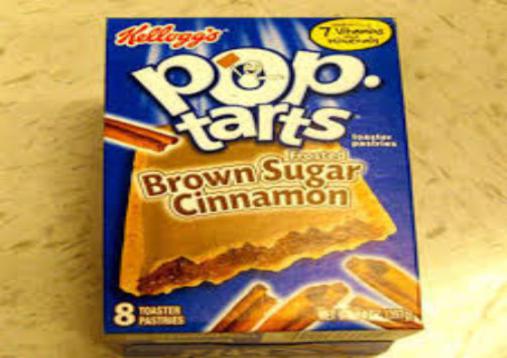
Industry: Food